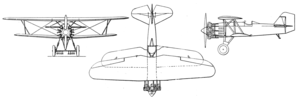
Le Curtiss F6C Hawk est un avion militaire de l'entre-deux-guerres américain des années 1920 ayant servi comme avion de chasse dans l'US Navy.